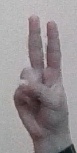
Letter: taa